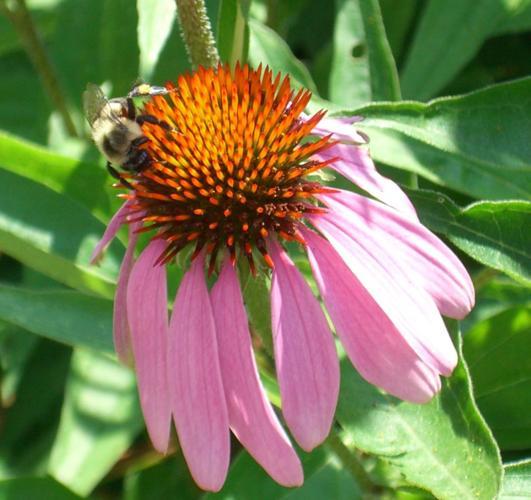
Label: purple coneflower